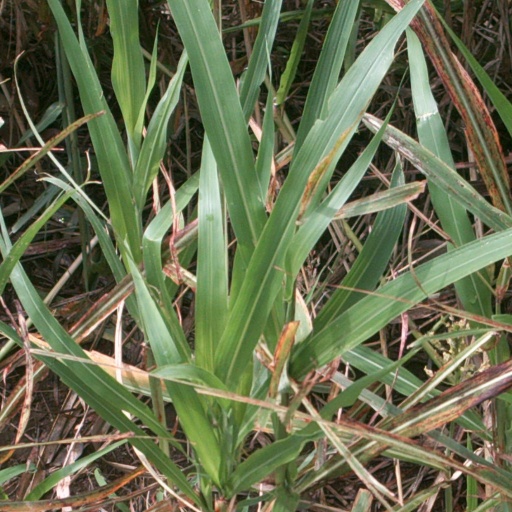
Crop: sorghum